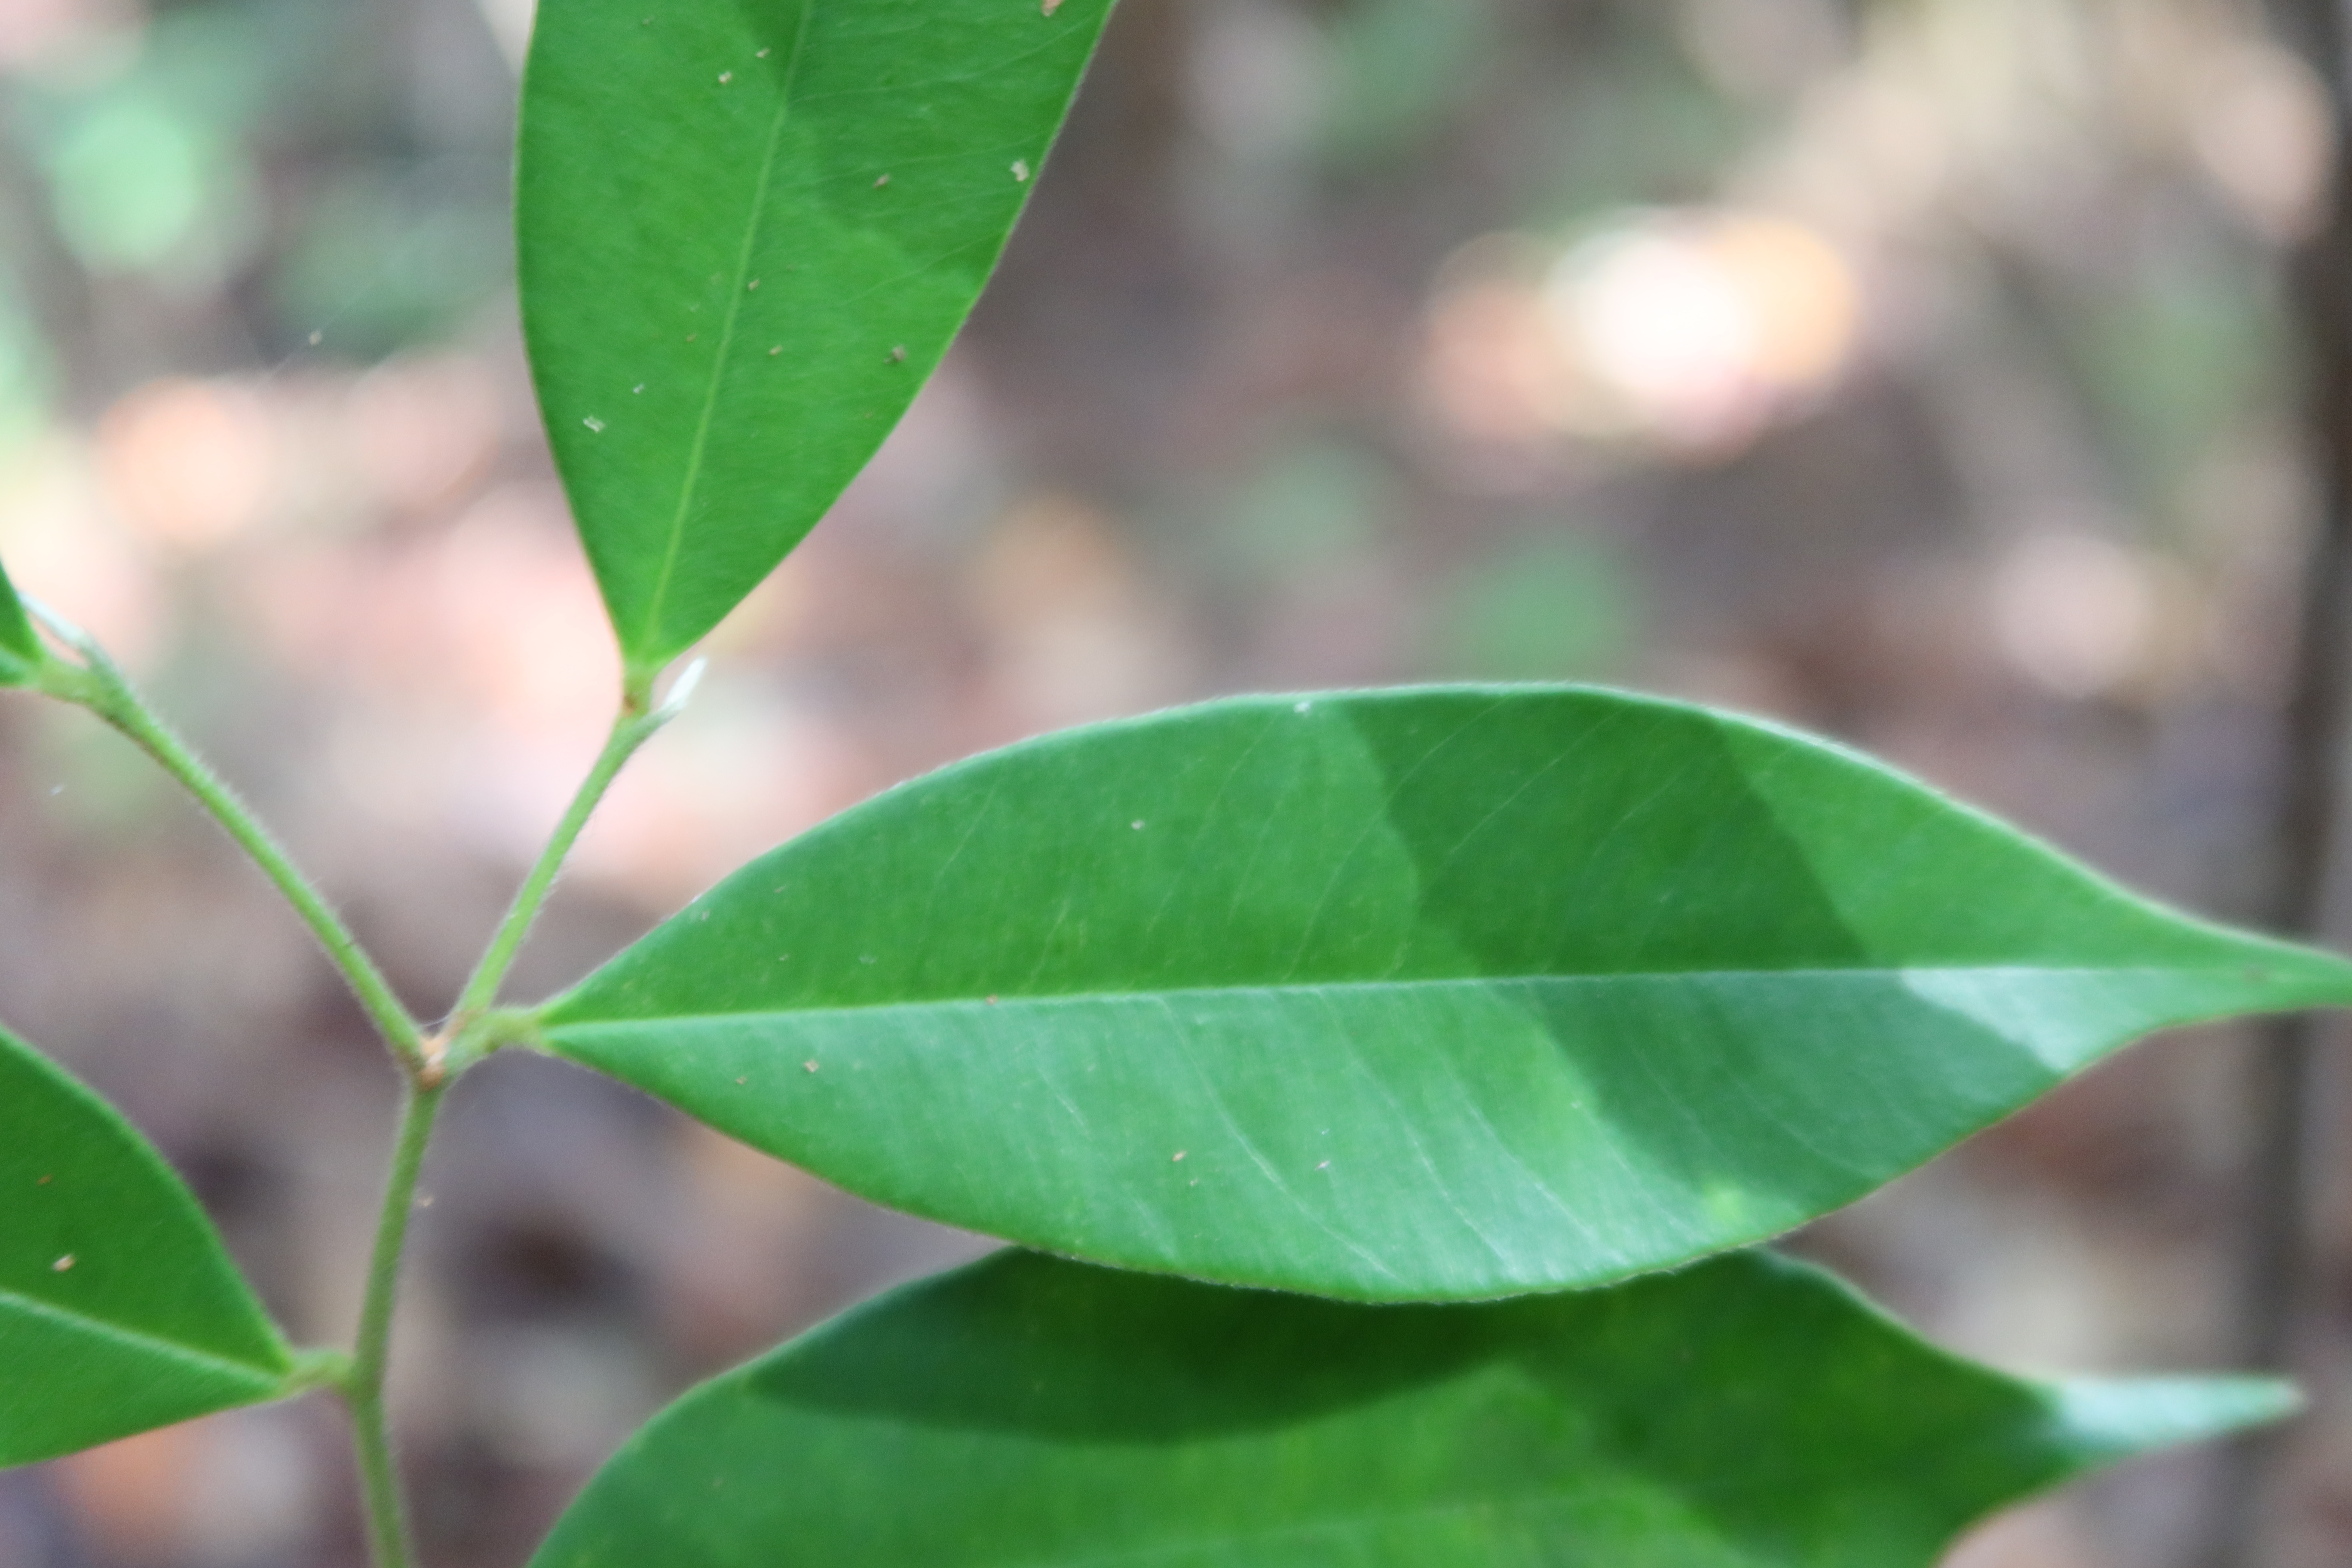
Label: Healthy